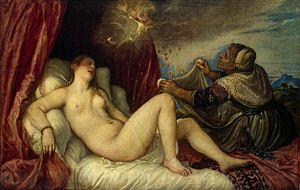
Danaé est une huile sur toile peinte par Jacques Blanchard entre 1631 et 1633 et conservée au musée des Beaux-Arts de Lyon en France. L’œuvre mesure 0,93 mètre de hauteur et 1,30 mètre de largeur. Ce tableau, dans l’objectif de Jacques Blanchard est destiné à un public d’amateur.